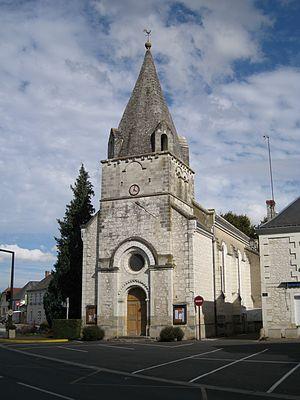
Eglise Notre-Dame de Pouzay
Pouzay est une commune française du département d'Indre-et-Loire, en région Centre-Val de Loire.